Leap (film)

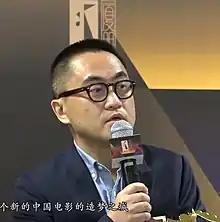
Zhang Ji wrote the screenplay for "Leap", which later earned him Best Writing at the 33rd Golden Rooster Awards.

Hong Kong American director Peter Chan was signed to direct the film. Gong Li plays the female lead, Lang Ping, the current head coach of the China women's national volleyball team. Filming began on April 16, 2019, and wrapped up in August 2019.